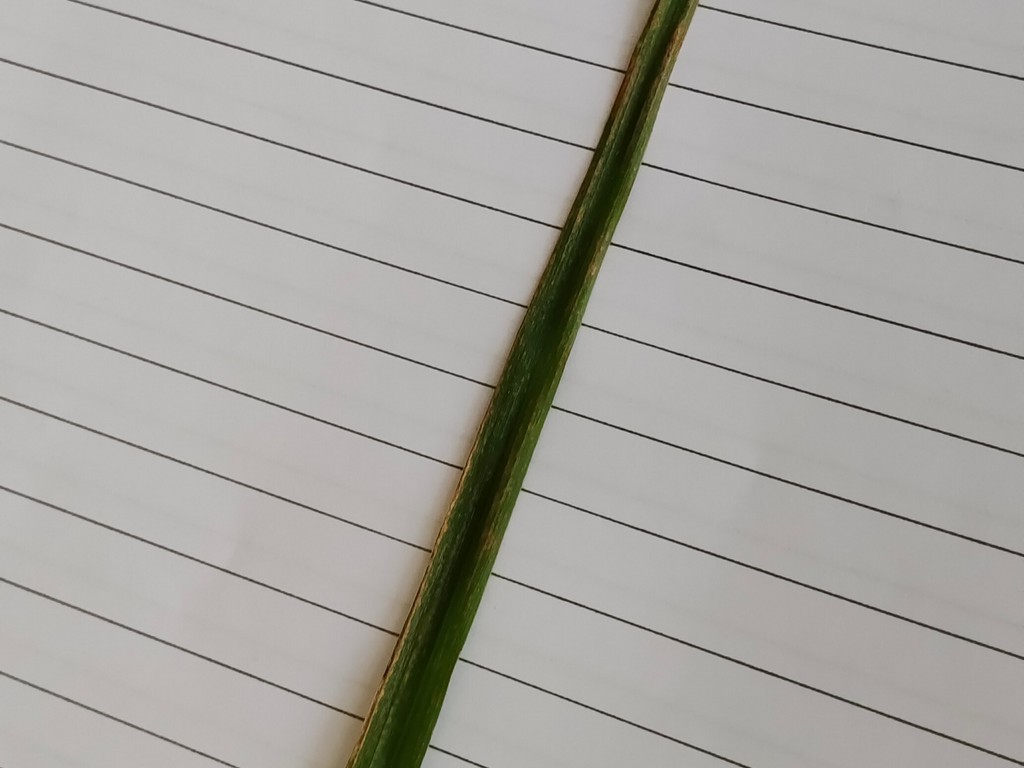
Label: Unhealthy